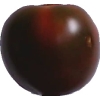
Label: tomato_maroon